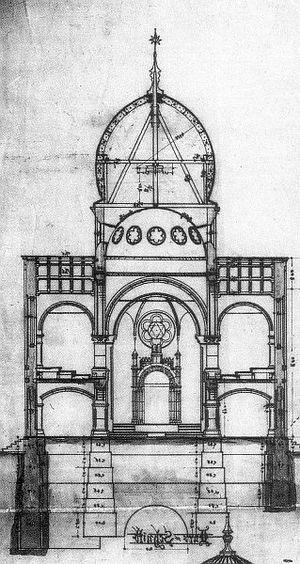
La synagogue de Marbourg, inaugurée en 1897, a été détruite en 1938 lors de la nuit de Cristal comme la plupart des autres lieux de culte juif en Allemagne.